Tornadoes of 2021

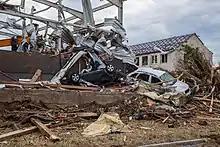
Severe damage to cars and an industrial building as a result of an F4 tornado in Lužice, Czech Republic.

Seven tornadoes touched down in Kentucky, Indiana, Ohio, and Illinois as a result of a severe weather outbreak that affected the Ohio Valley region. A damaging EF2 tornado passed near the towns of Bryant and Portland, Indiana, while another EF2 tornado occurred near Fort Recovery, Ohio. Both of these tornadoes struck multiple farmsteads, resulting in extensive damage to homes, barns, outbuildings, trees, and power poles. A high-end EF1 tornado struck the town of Milan, Indiana, downing numerous trees, destroying a garage, and tearing shingles, siding, and gutters from homes. Another EF1 tornado near Moores Hill, Indiana, damaged two homes and downed trees. An EF1 tornado also caused roof and tree damage near Germantown, Ohio, while another EF1 tornado damaged farm buildings, crops, and trees near the town of DeLong, Illinois. Numerous reports of straight-line winds, large hail, and flooding were received as well. Heavy rainfall flooded streets in Bloomington, Indiana and killed one person, while the hail event alone caused $1.9 billion in damage.